List of Empire ships (Th–Ty)

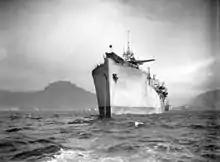
"Empire Tide"

"Empire Tide" was a 6,978 GRT CAM ship which was built by Lithgows Ltd, Port Glasgow. Launched on 27 May 1941 and completed in October 1941. Sold in 1945 to Ropner Shipping Co Ltd and renamed "Thirlby". Sold in 1956 to Transportes Maritimos Atlas Sa, Panama and renamed "Guri". Sold in 1963 to Panamanian Oriental Steamship Corp, Panama and renamed "Anto". Operated under the management of World-Wide Shipping Ltd. Sold in 1965 to Eastern Giant Navigation Co Ltd, Bahamas, remaining under World-Wide's management. Sold in 1966 to Apollo Shipping Co SA, Panama. Scrapped in November 1966 at Ikeda, Japan.